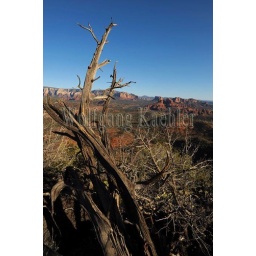
Usa, arizona, near sedona, view from scheurman mountain of cathedral rock, dead juniper tree in foreground